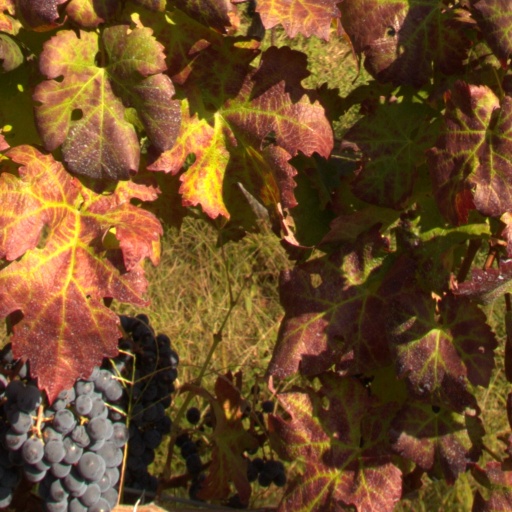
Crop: grape